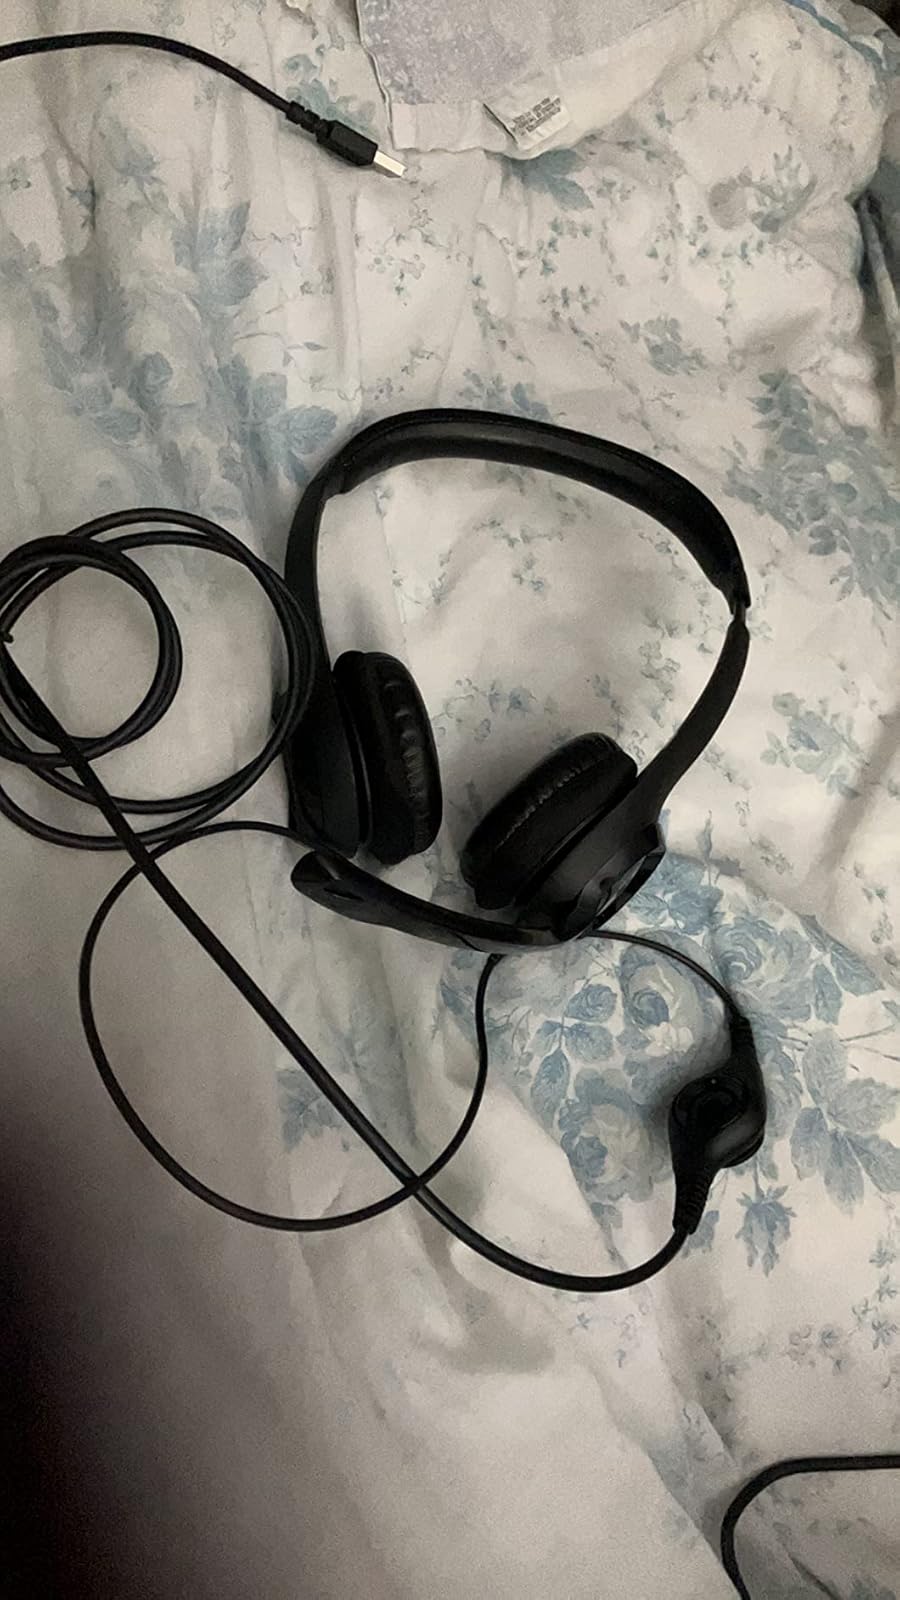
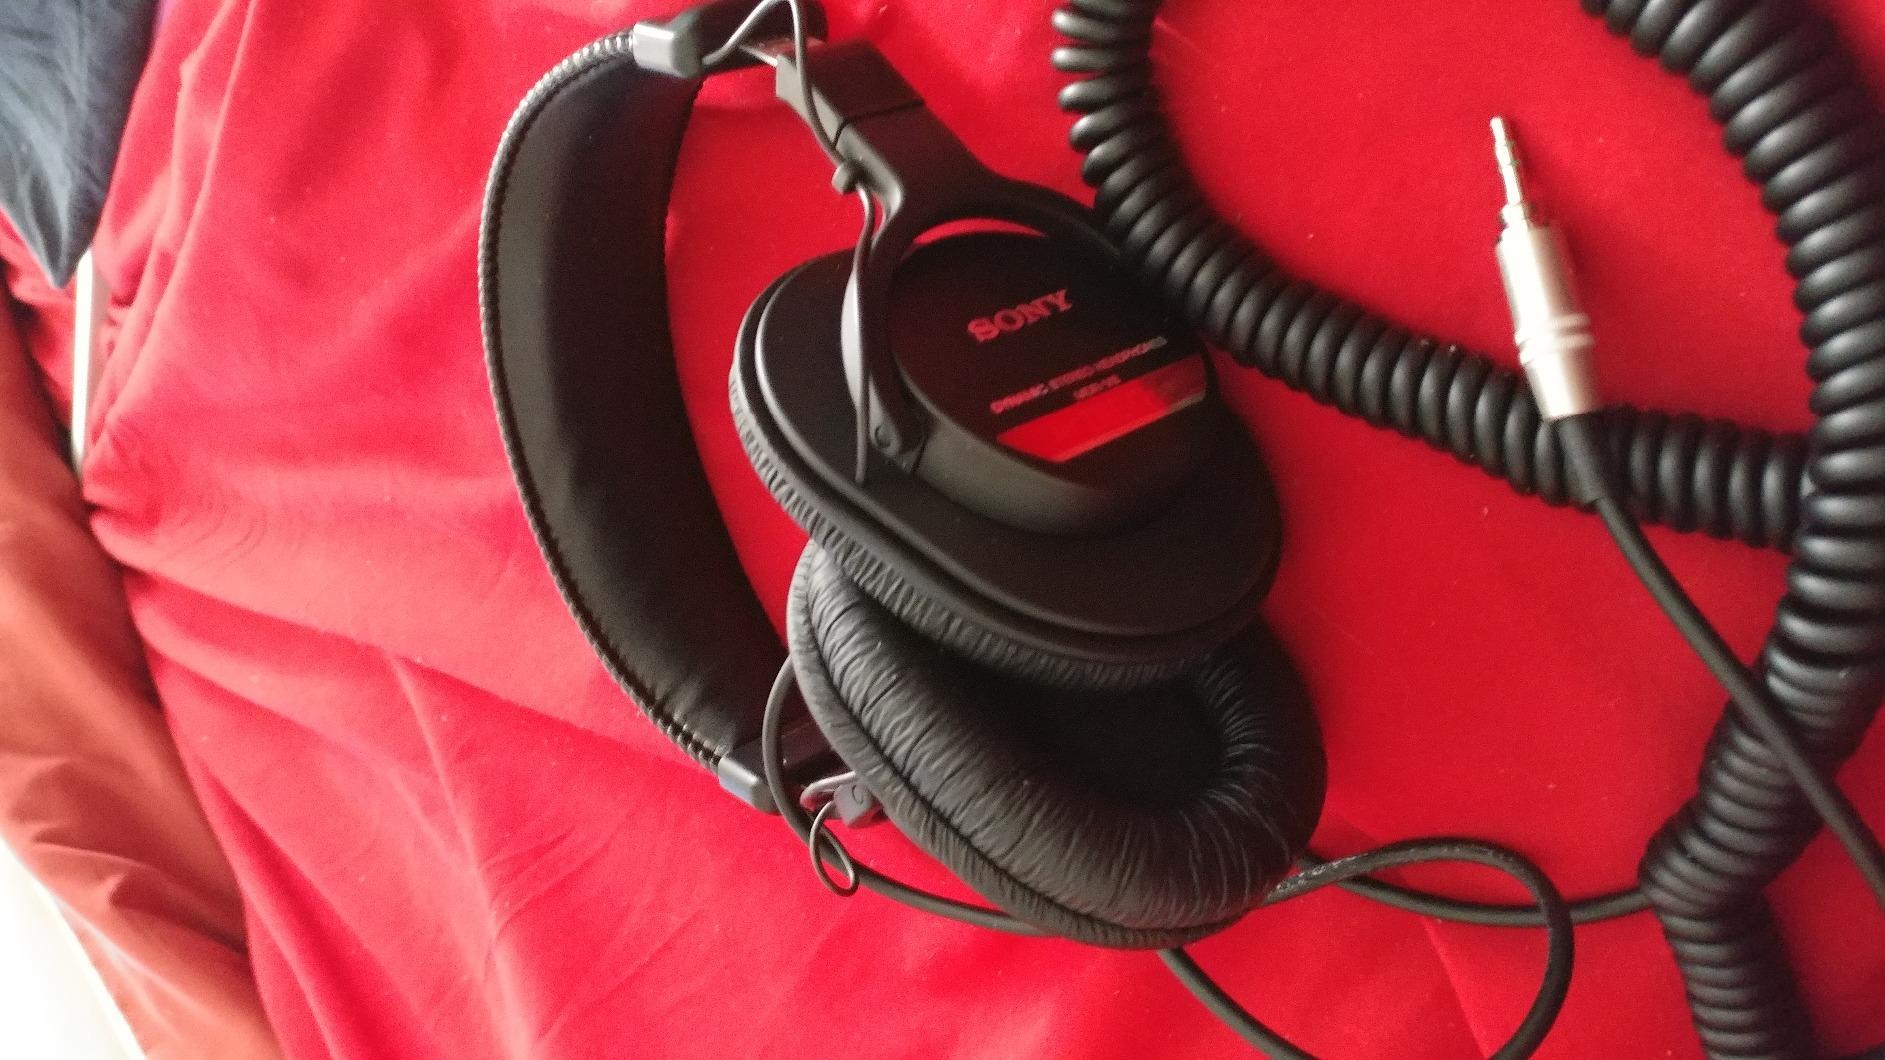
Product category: headphones
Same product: no